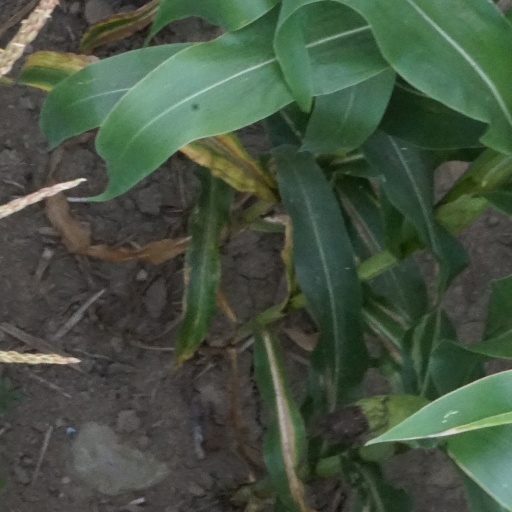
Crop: maize; corn